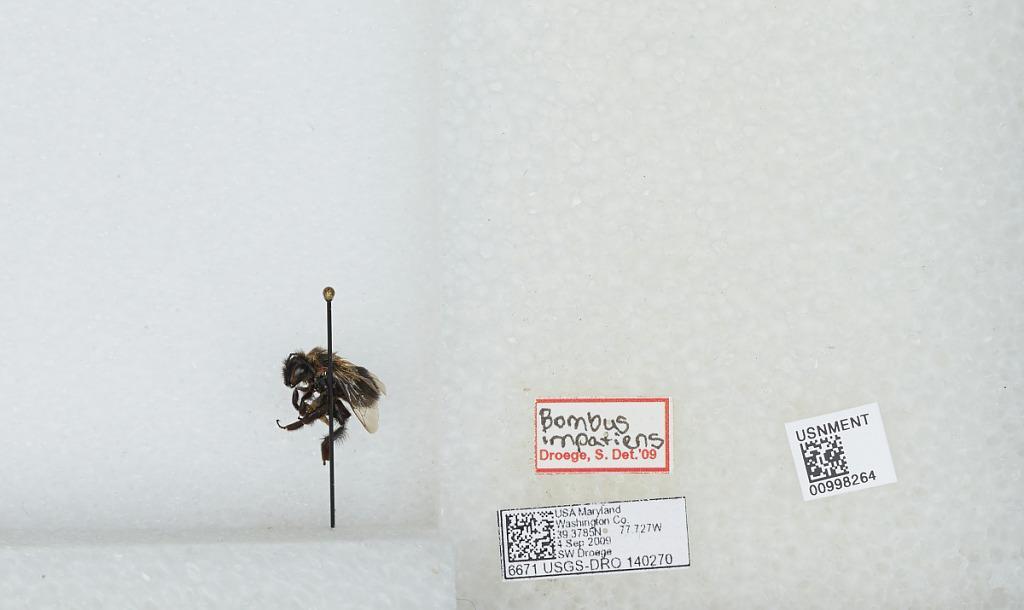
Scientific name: Bombus (Pyrobombus) impatiens Cresson
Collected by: S. Droege
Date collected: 2009-9-4
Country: United States
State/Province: Maryland
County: Washington
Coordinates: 39.3785, -77.727
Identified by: Droege, S. W.